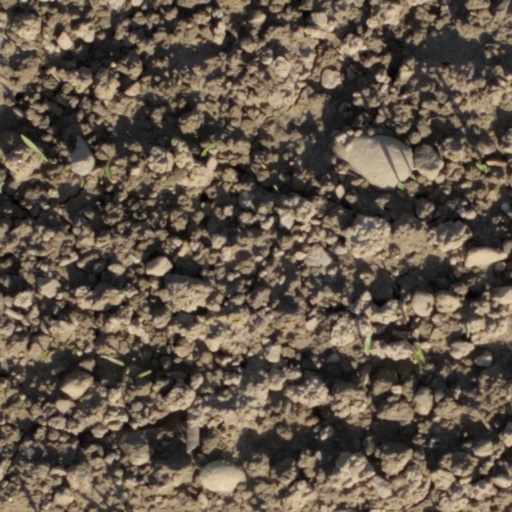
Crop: wheat